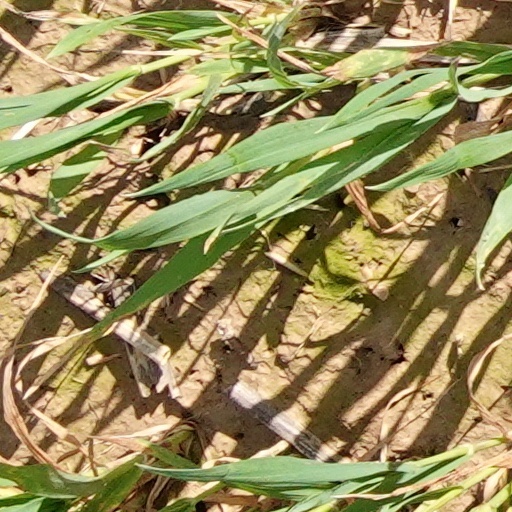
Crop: wheat